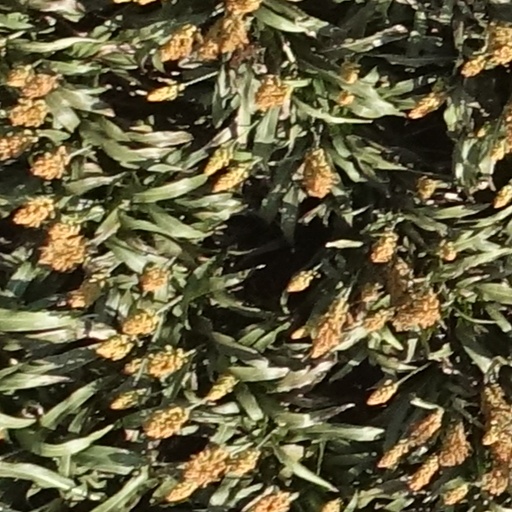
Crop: sorghum